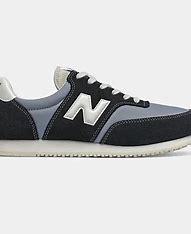
Brand: New
Model: Balance 100